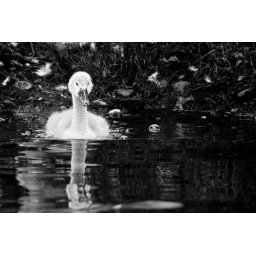
Again I like that shot of a baby-swan just swimming out in the lake more in B&amp;amp;W than in color.